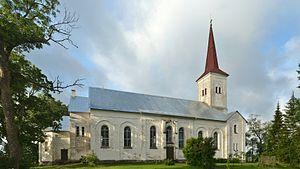
L'église de Harju-Jaani ou église Saint-Jean Baptiste est une église luthérienne située à Raasiku dans la commune de Raasiku du comté de Harju en Estonie.
Cet article donne une liste d'églises en Estonie.
Raasiku est un petit bourg estonien appartenant à la municipalité rurale de Raasiku dans la région d'Harju. Il se trouve au bord de la rivière Jõelähtme, au nord du pays.